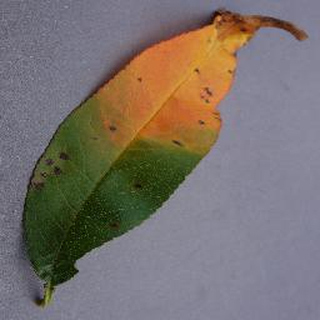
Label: peach_bacterial_spot